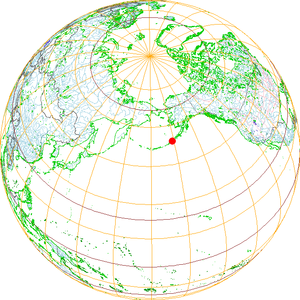
Aleuterne
Aleuterne ligger i forlængelse sydvest for Alaskas fastland.
Aleuterne er en kæde af mere end 300 øer i det nordlige Stillehav og strækker sig fra Alaska i USA mod Kamtjatkahalvøen i Rusland. Øgruppen skiller Beringshavet fra Stillehavet. Arealet er 17.666 km² og øerne strækker sig over 1900 km. Der er 8.162 indbyggere på øgruppen, hvoraf 4.283 bor i byen Unalaska på øen af samme navn. Der er 57 aktive vulkaner, og der forekommer ofte jordskælv. Befolkningen, aleutere, der står eskimoerne nær, lever af fiskeri og fiskeindustri.